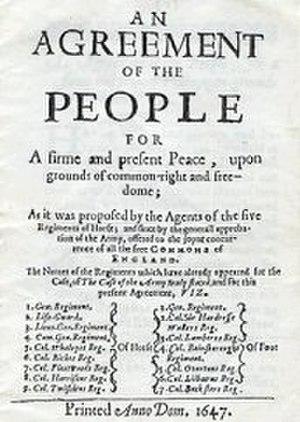
Dans l'histoire de l'Angleterre, l'Agreement of the People était un contrat social pour le gouvernement anglais révolutionnaire. Son auteur, John Wildman, était un niveleur.
La New Model Army est une armée de la Première Révolution anglaise. C'est en 1645 que le Parlement anglais charge Oliver Cromwell d'organiser une armée sur le modèle de ses propres troupes. C'est donc une « armée parlementaire ». Contrairement à la plupart des armées de l'époque, ses dirigeants et ses membres sont des soldats professionnels plutôt que des aristocrates. Sir Thomas Fairfax en a le commandement général, et Oliver Cromwell se voit confier la cavalerie, connue sous le nom des Ironsides.